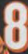
Number: 8